Egon Schiele

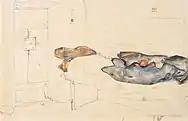
Schiele's drawing of his prison cell in Neulengbach

Together the couple moved to Neulengbach, west of Vienna, seeking inspirational surroundings and an inexpensive studio in which to work. As had been the case in the capital, young people and teenagers gathered in Schiele's new studio in Neulengbach. Schiele's way of life aroused much animosity among the town's inhabitants, and in April 1912 he was arrested under suspicion of kidnapping and seducing a girl of 13.